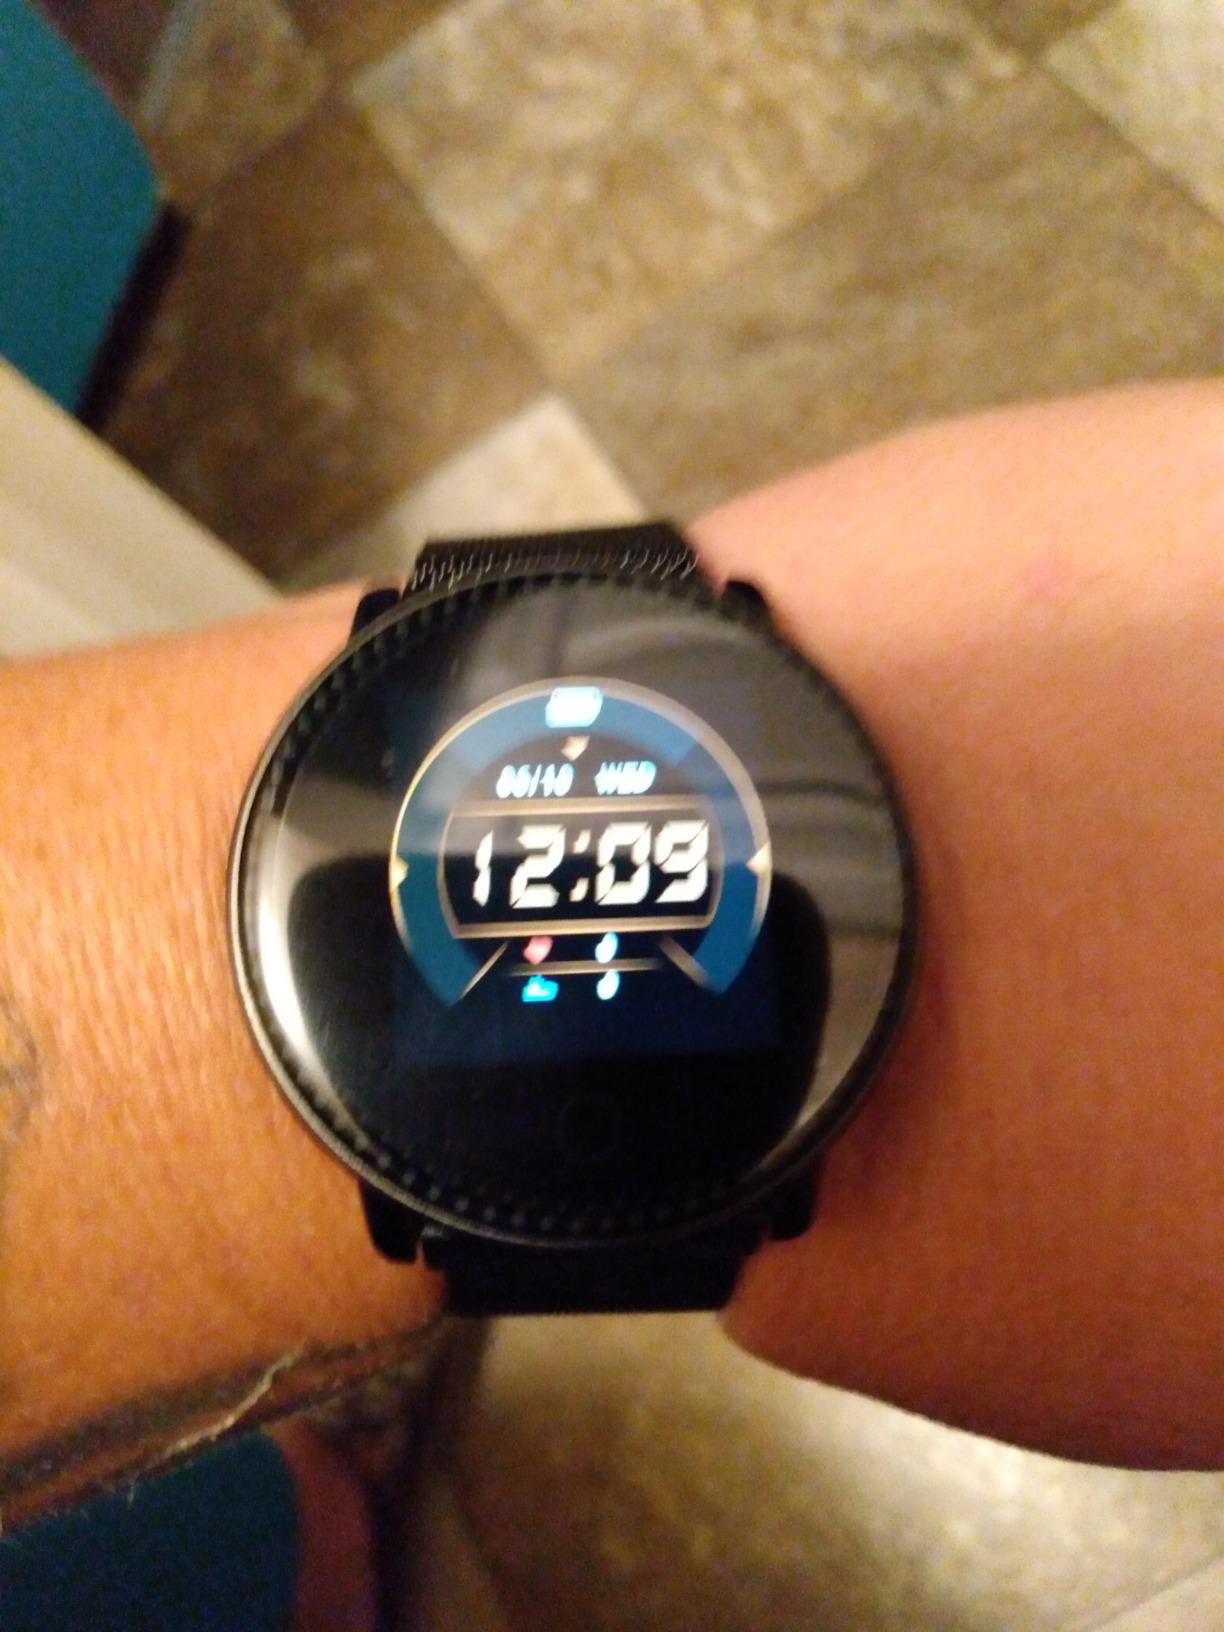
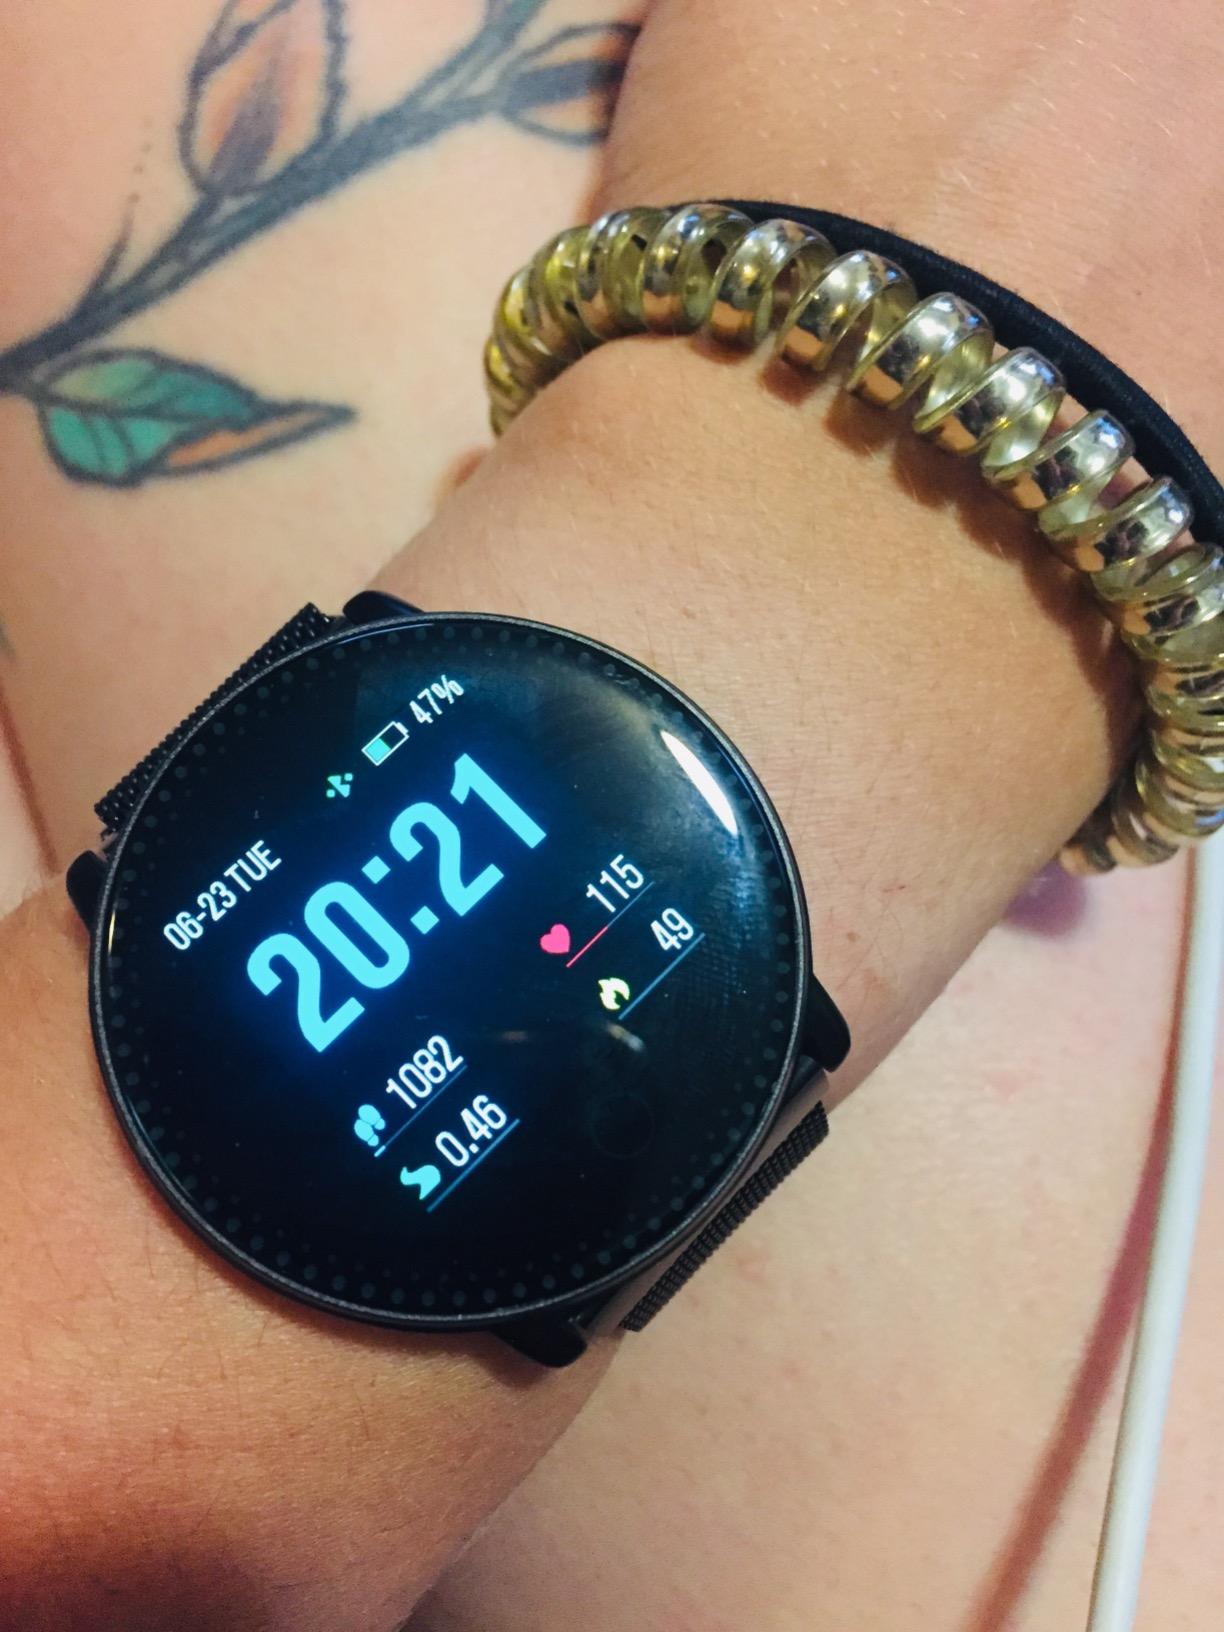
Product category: smartwatch
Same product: yes